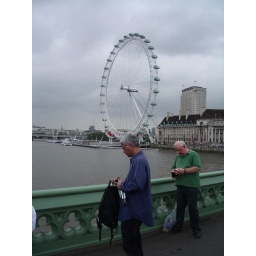
The London Eye - that's my sweetie in the blue shirt